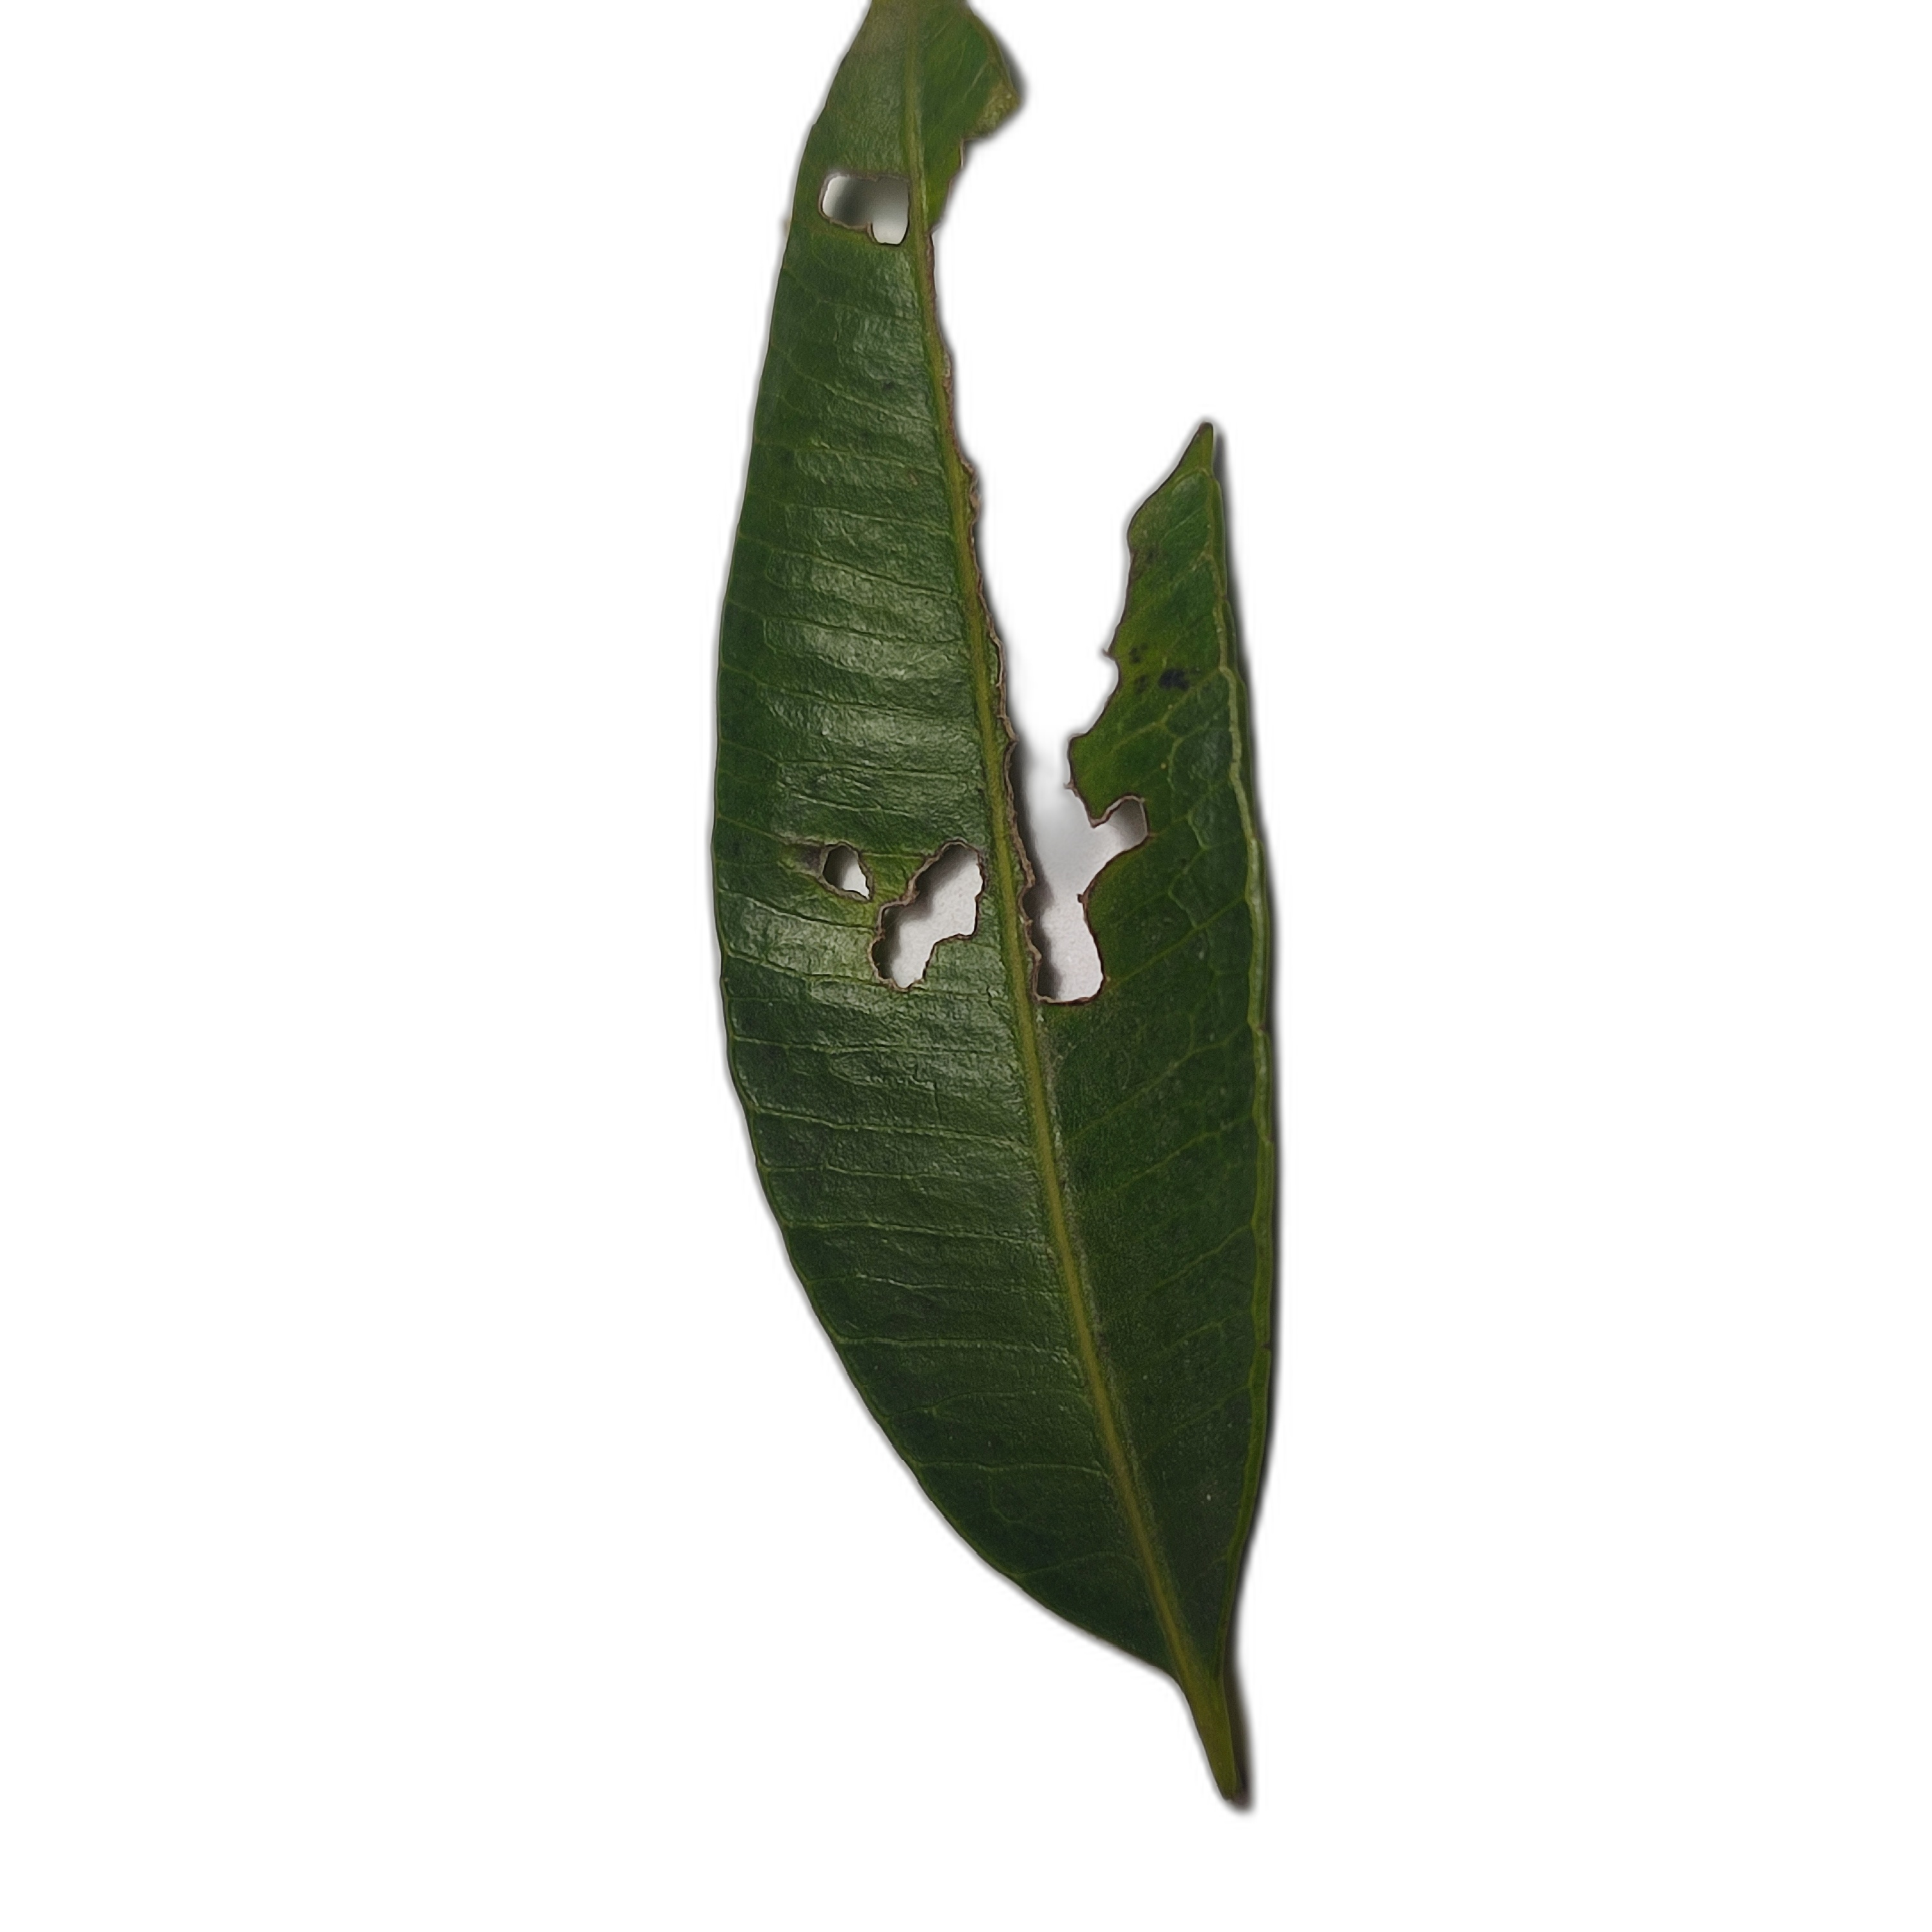
Label: not_healthy